Ganapati Chakraborty

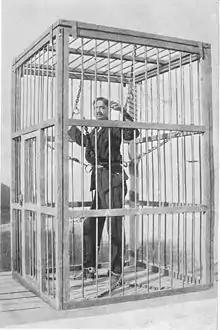
Ganapati showing Kangsha Karagar

The audience believed that he was endowed with supernatural powers. He earned the accolade of the best performer in Professor Bose's Circus. He was a man of short temper and unruly speech. Because of this nature, his colleagues bestowed upon him the sobriquet - Durbasa Muni.